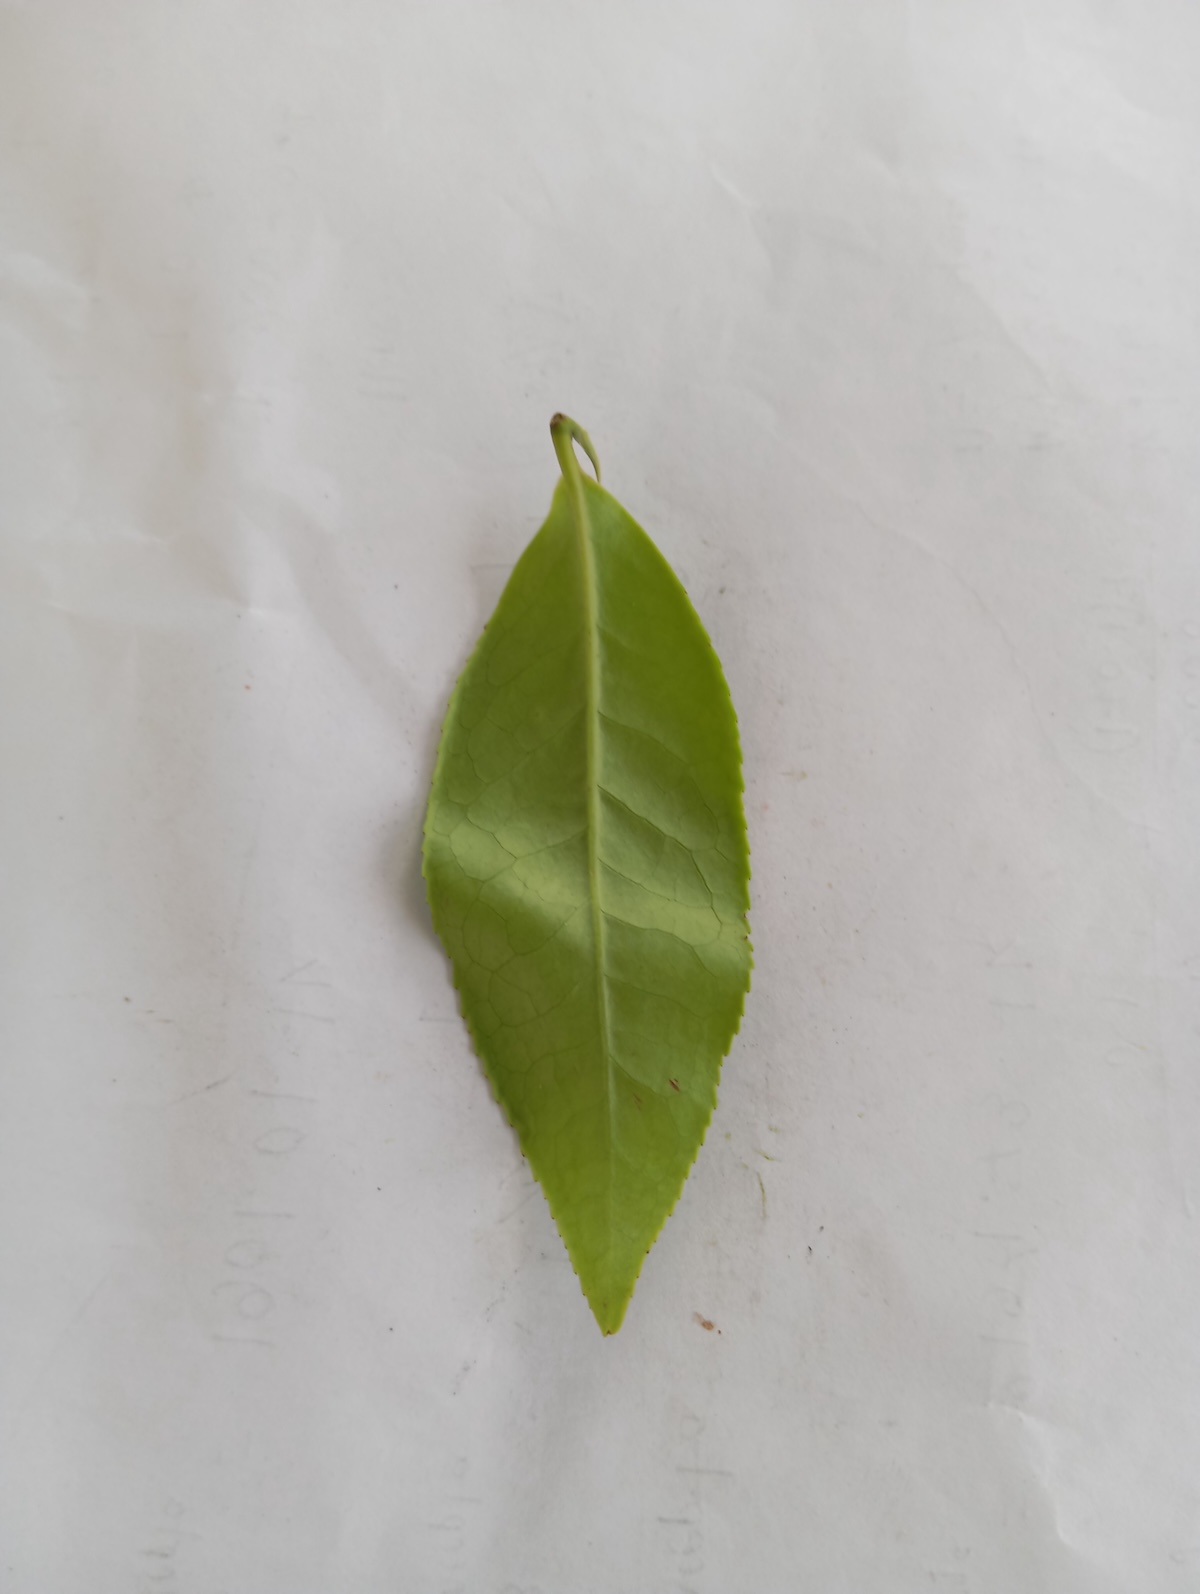
Label: Healthy leaf